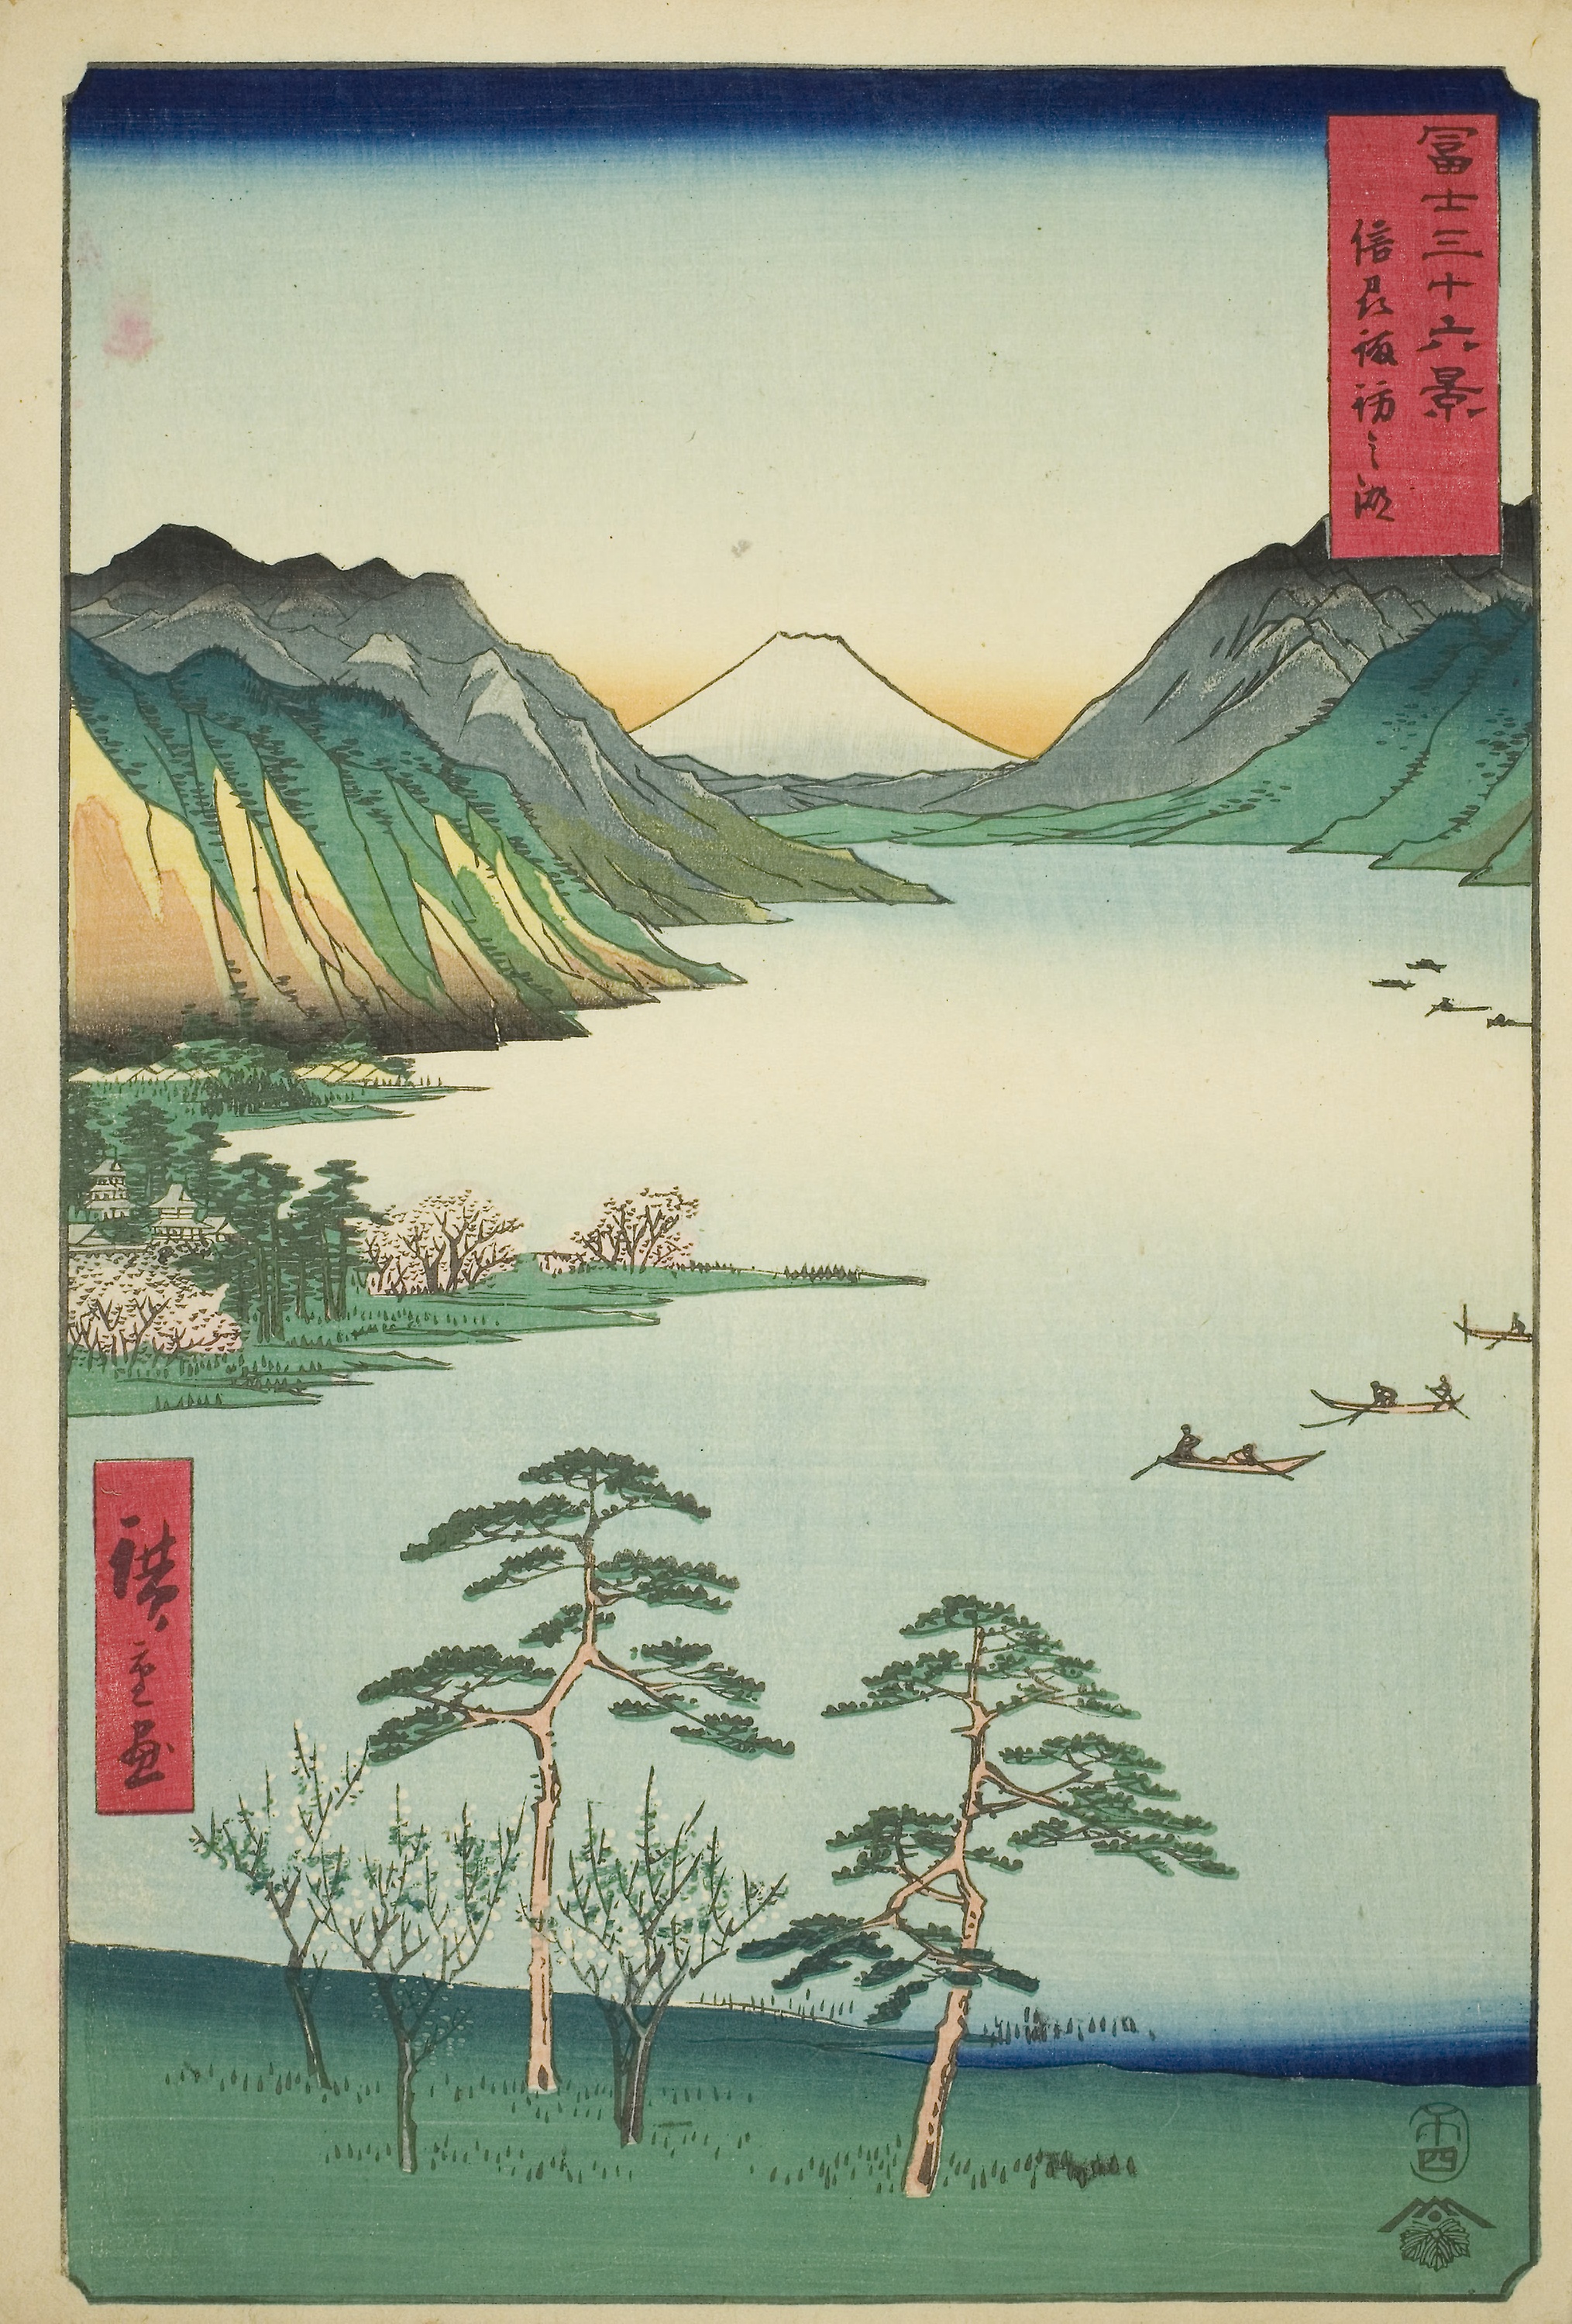
mountain, painting, illustration, tree, paper product, mountain range, lake district, lake, landscape, sound, inlet, watercolor paint, art